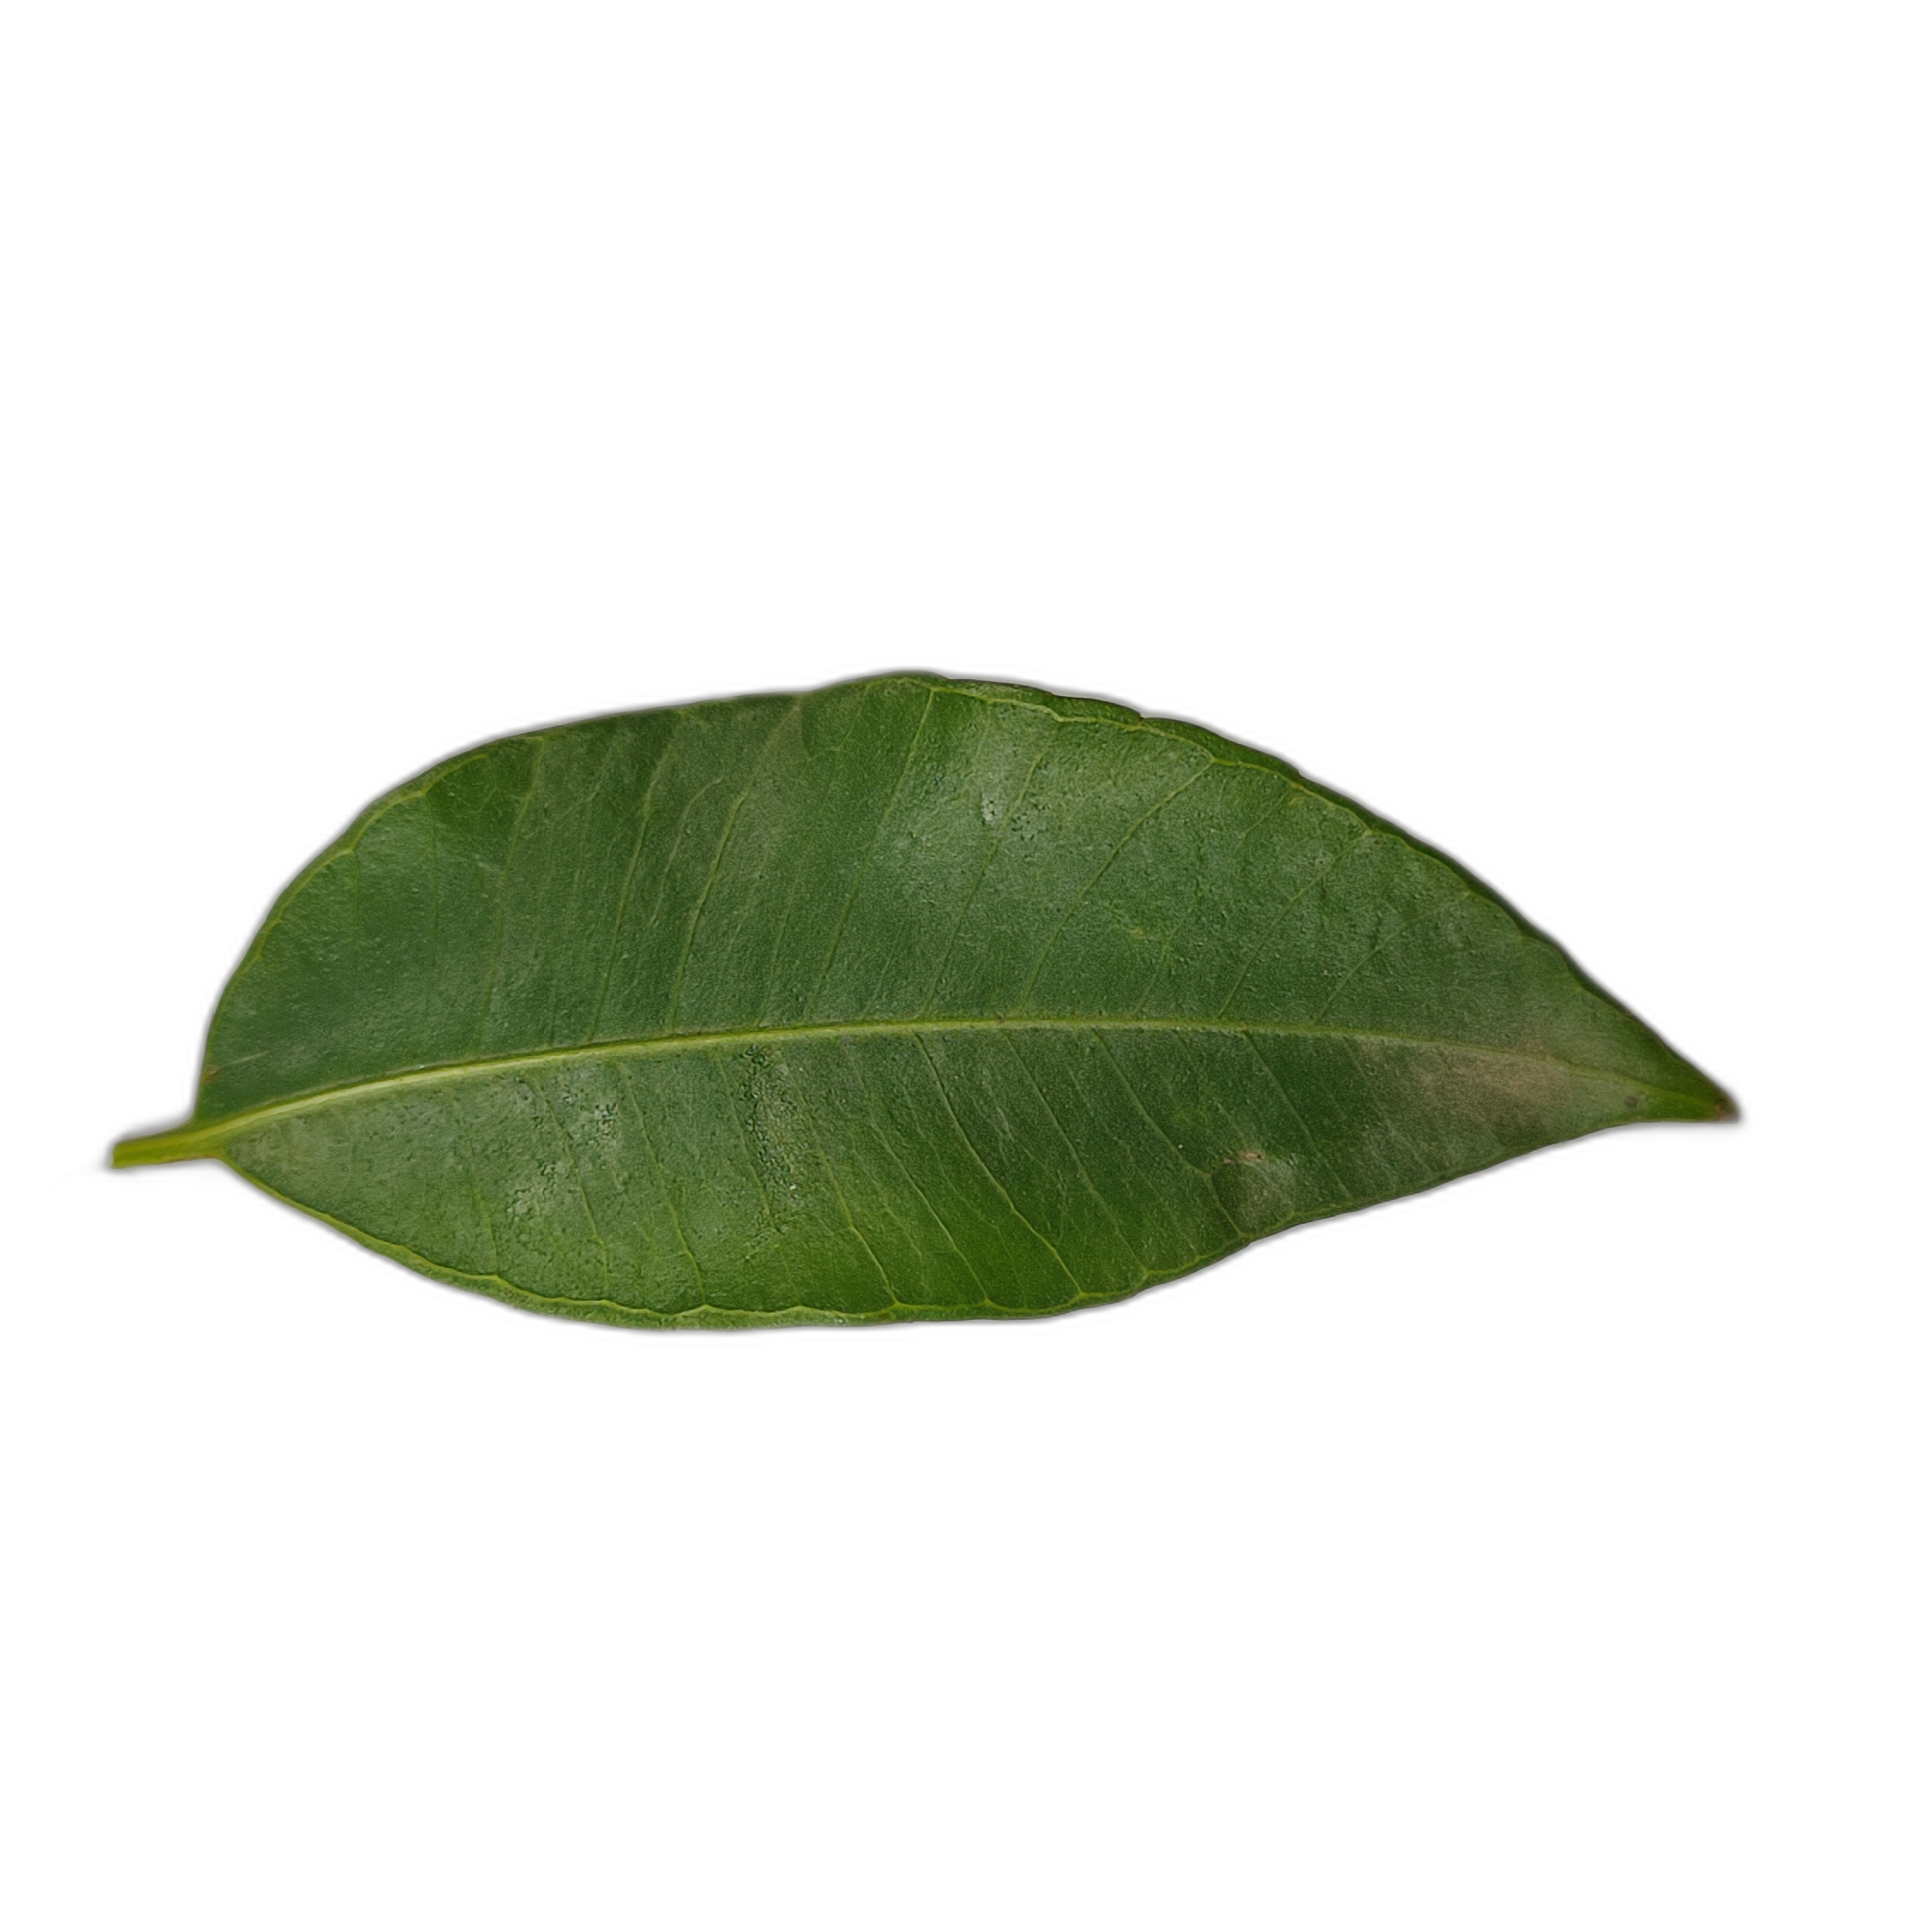
Label: healthy